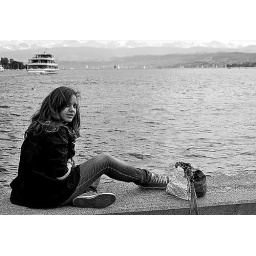
taken by the lake in Zurich , Switzerland . inspired by : yellow brick road - angus and julia stone